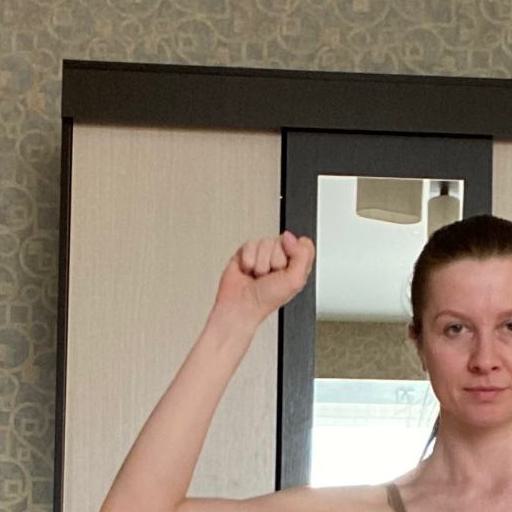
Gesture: fist